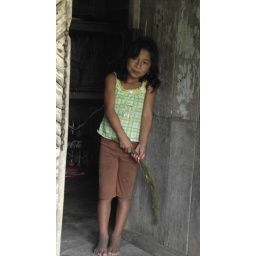
this little girl was the only person working at the national park we visited in tena